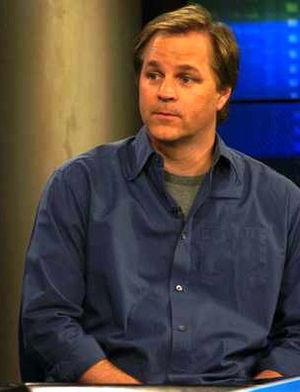
Karey Kirkpatrick est un scénariste, réalisateur et producteur américain, né le 14 décembre 1964 à Washington.